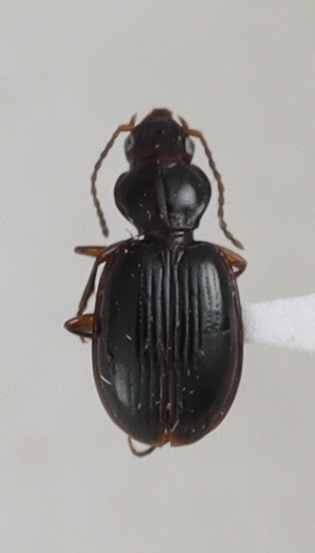
Scientific name: Mecyclothorax konanus
Plot: 14
Trap: S
Collected: 20190911